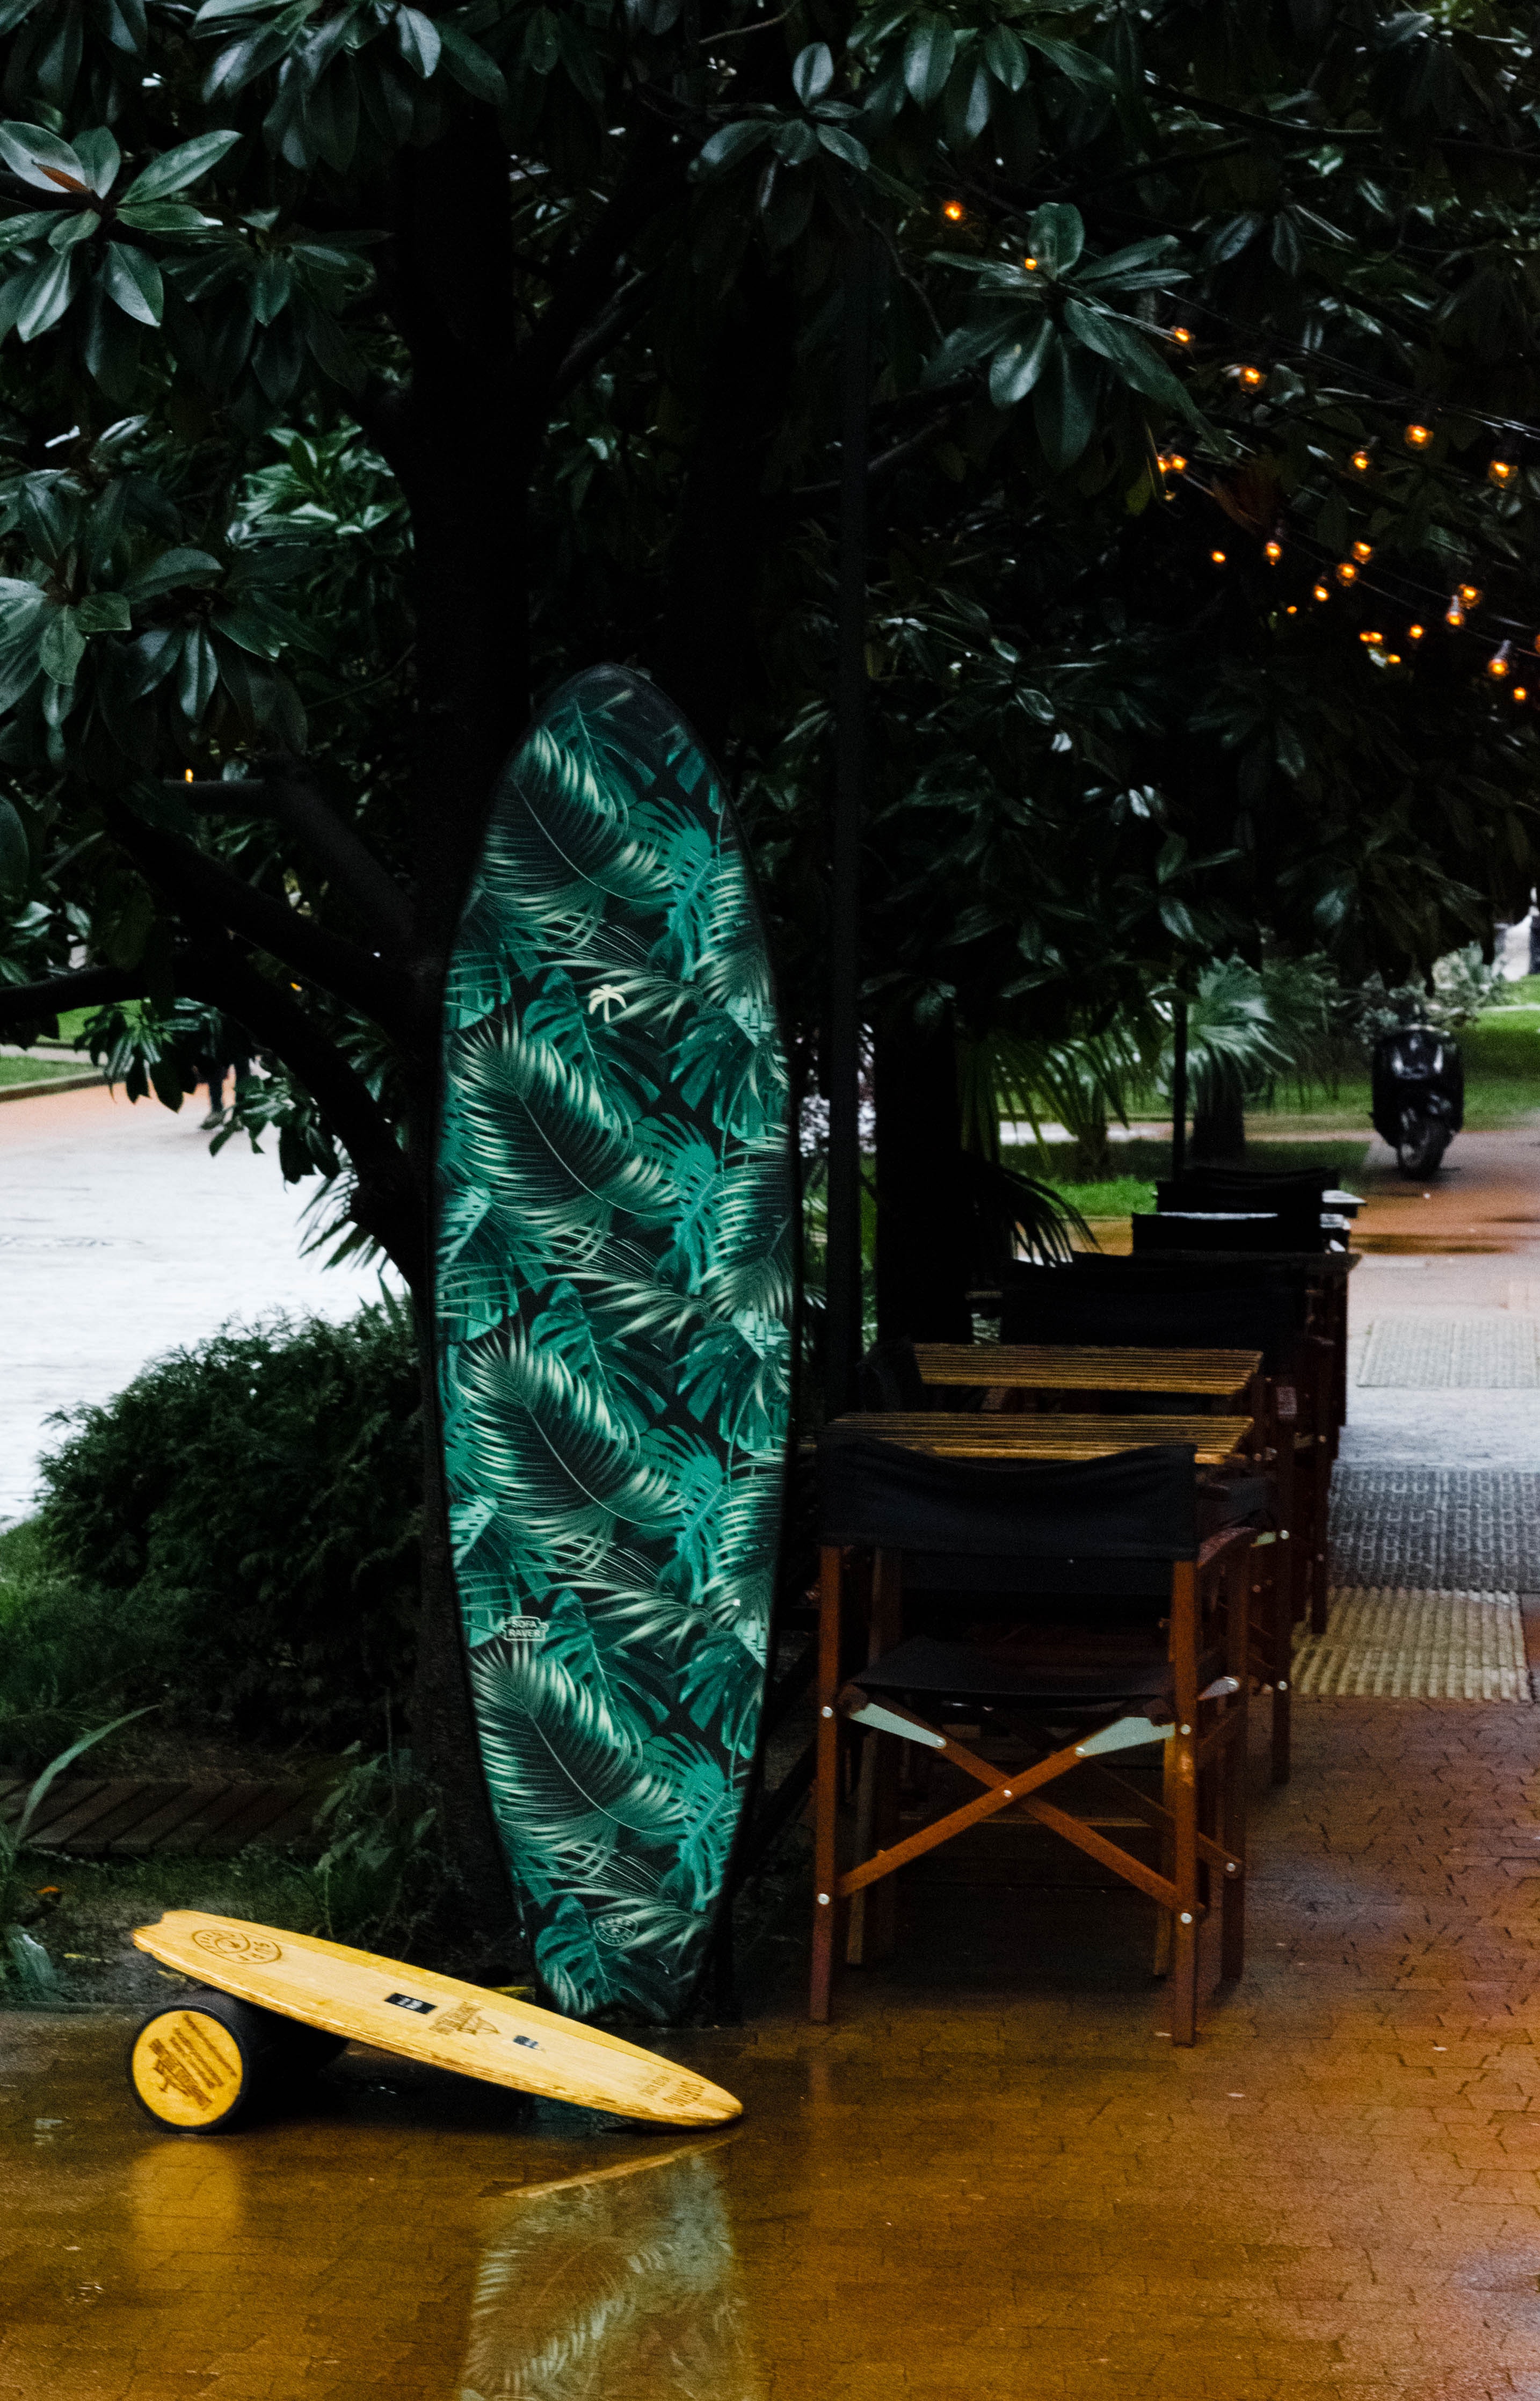
green, tree, plant, feather